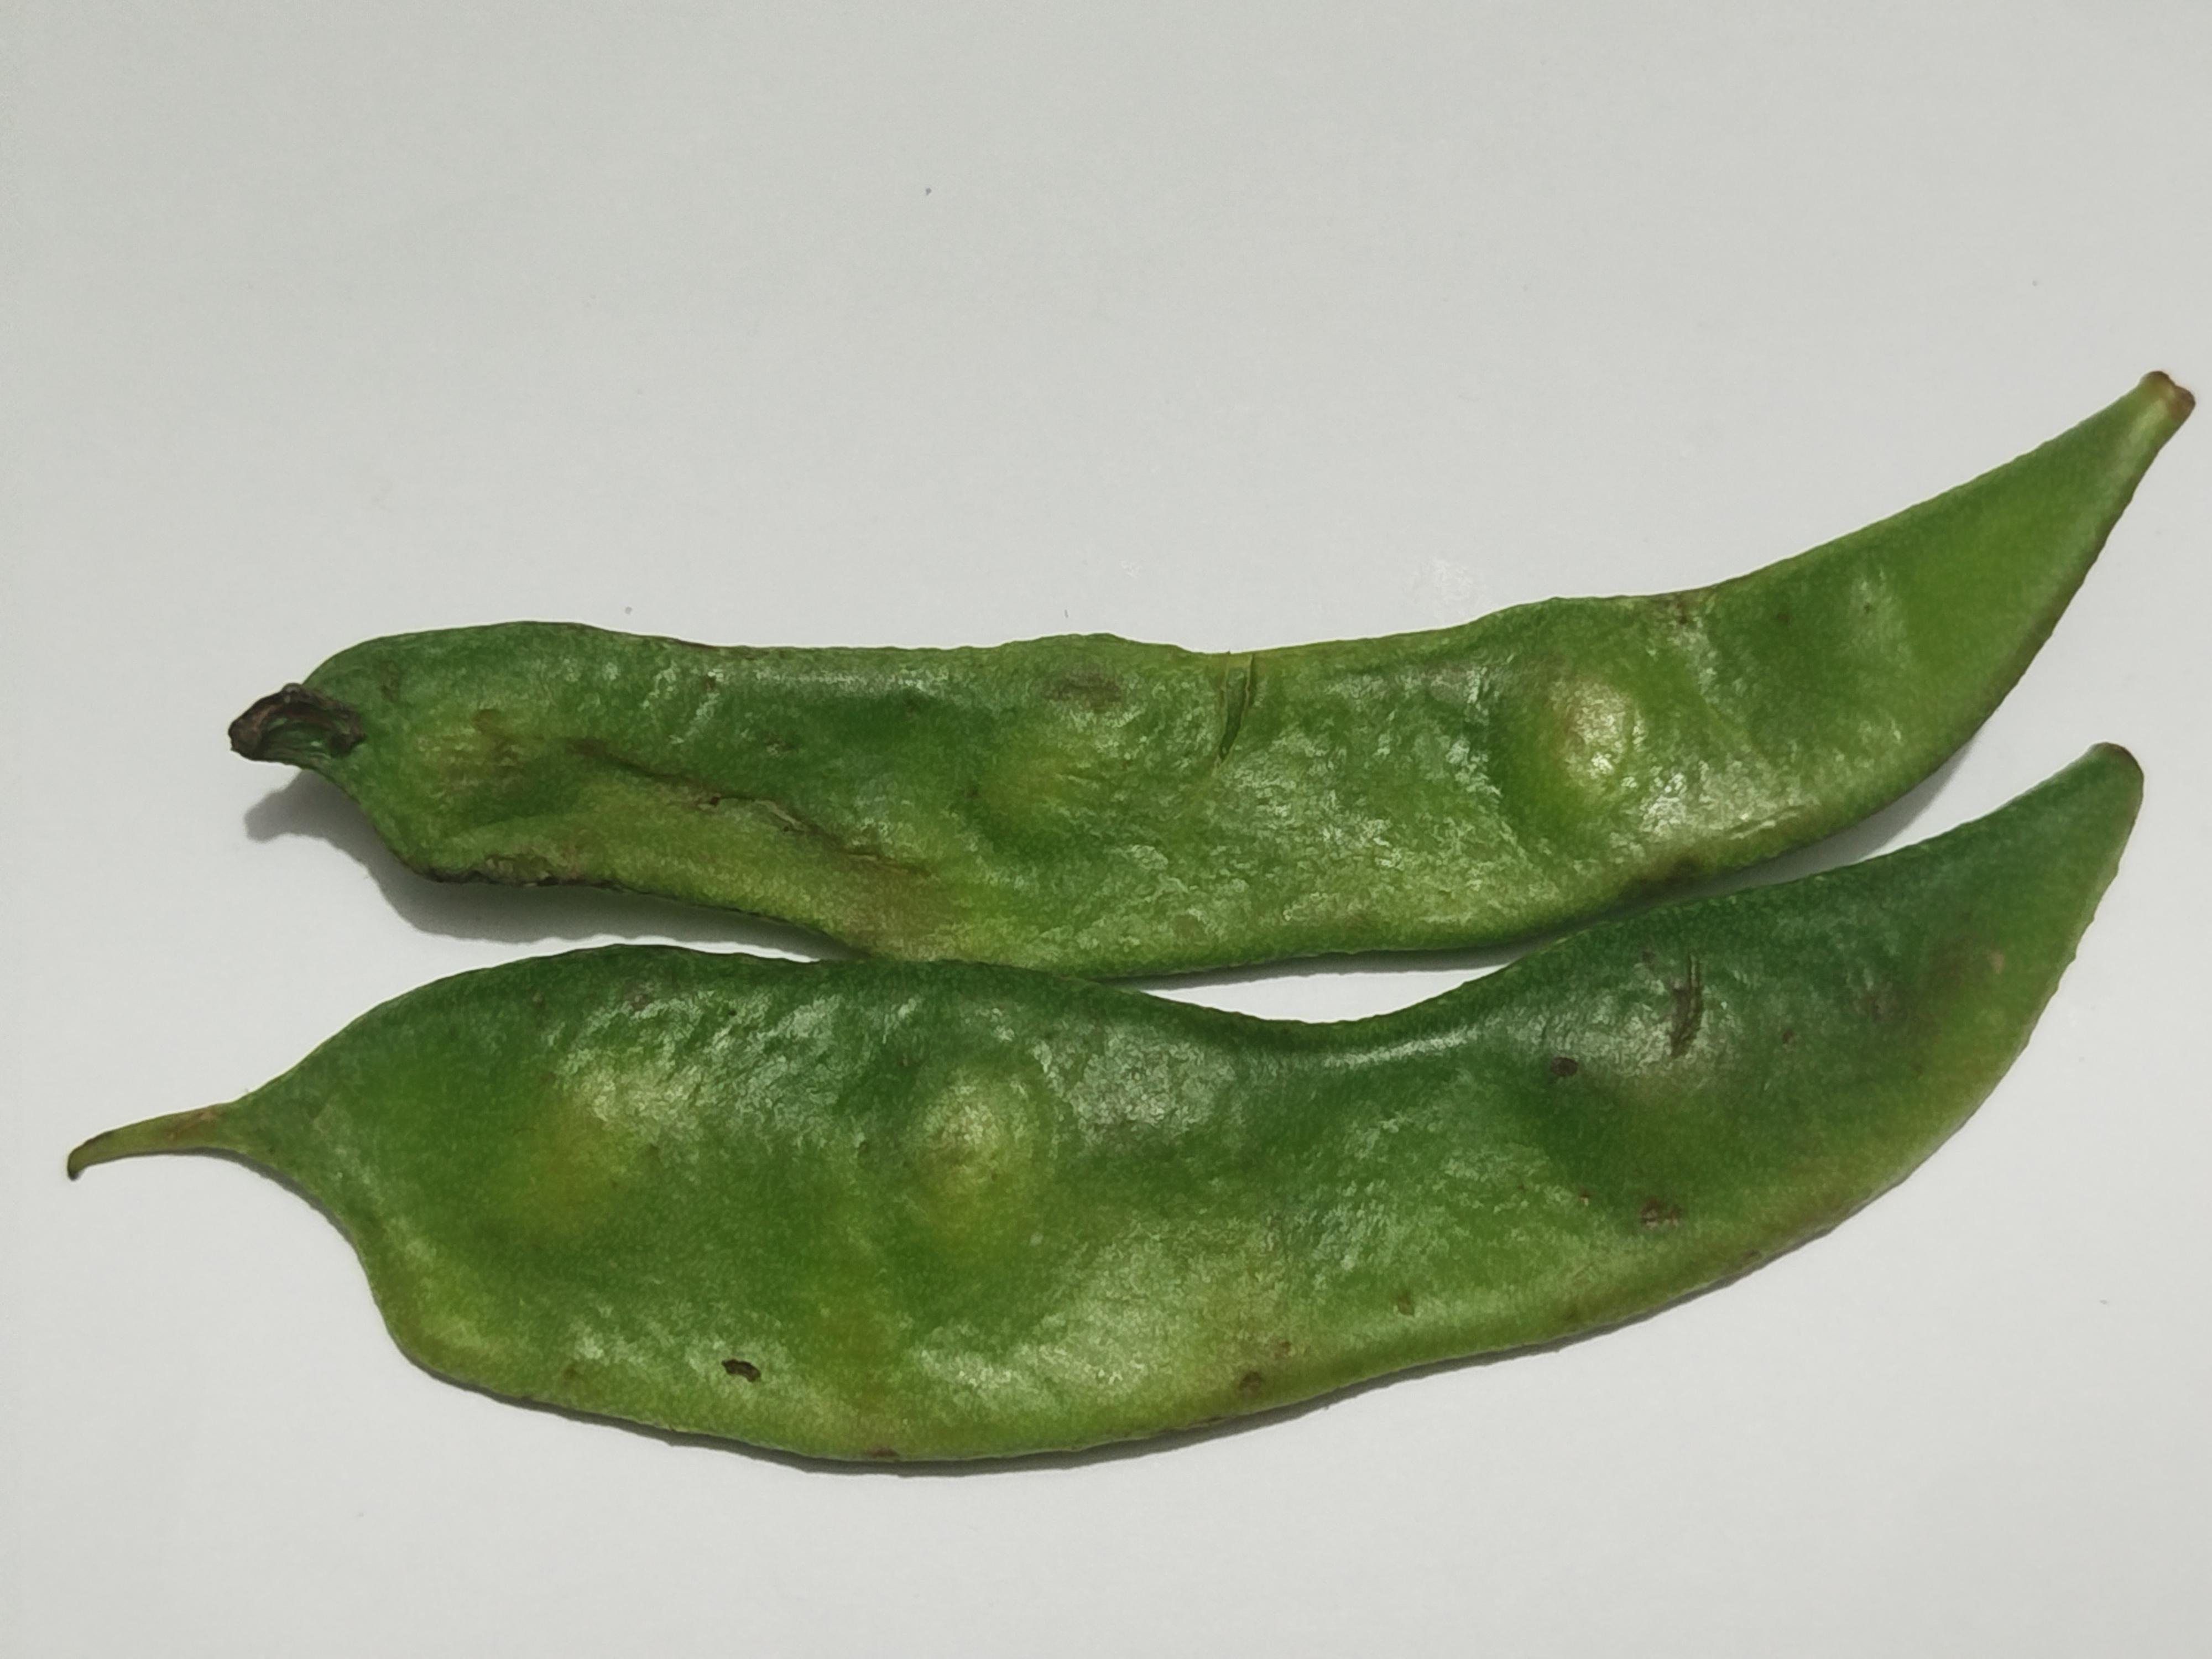
Label: Bean